Moreton, Dorset

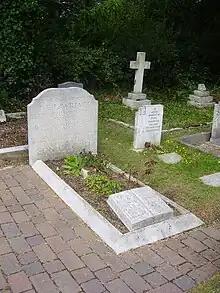
T.E. Lawrence's grave ('Lawrence of Arabia')

Moreton is a village and civil parish in Dorset, England, situated on the River Frome about east of Dorchester. In the 2011 census the civil parish had 158 households and a population of 373. It has a number of long distance footpaths and cycle ways passing through it: the Purbeck cycle way, Route 2 (Sustrans), the Frome valley trail, the Jubilee trail, and the Hardy Way. The railway station is a little way out of the village, towards Crossways.